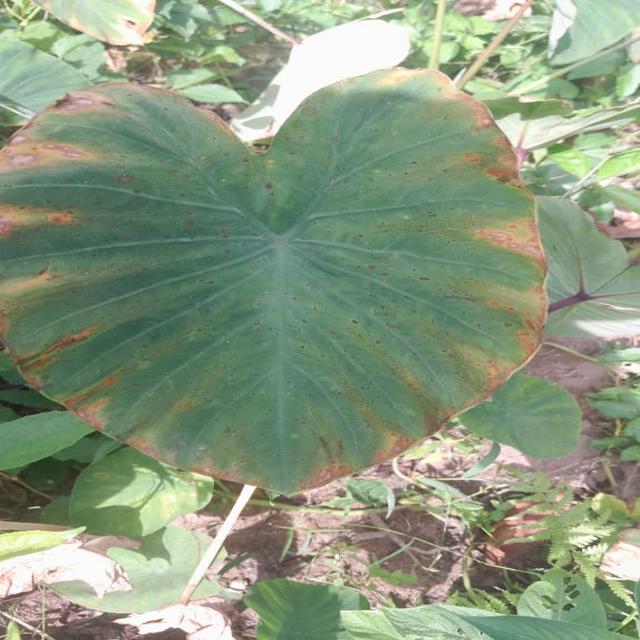
Label: Mid_Blight